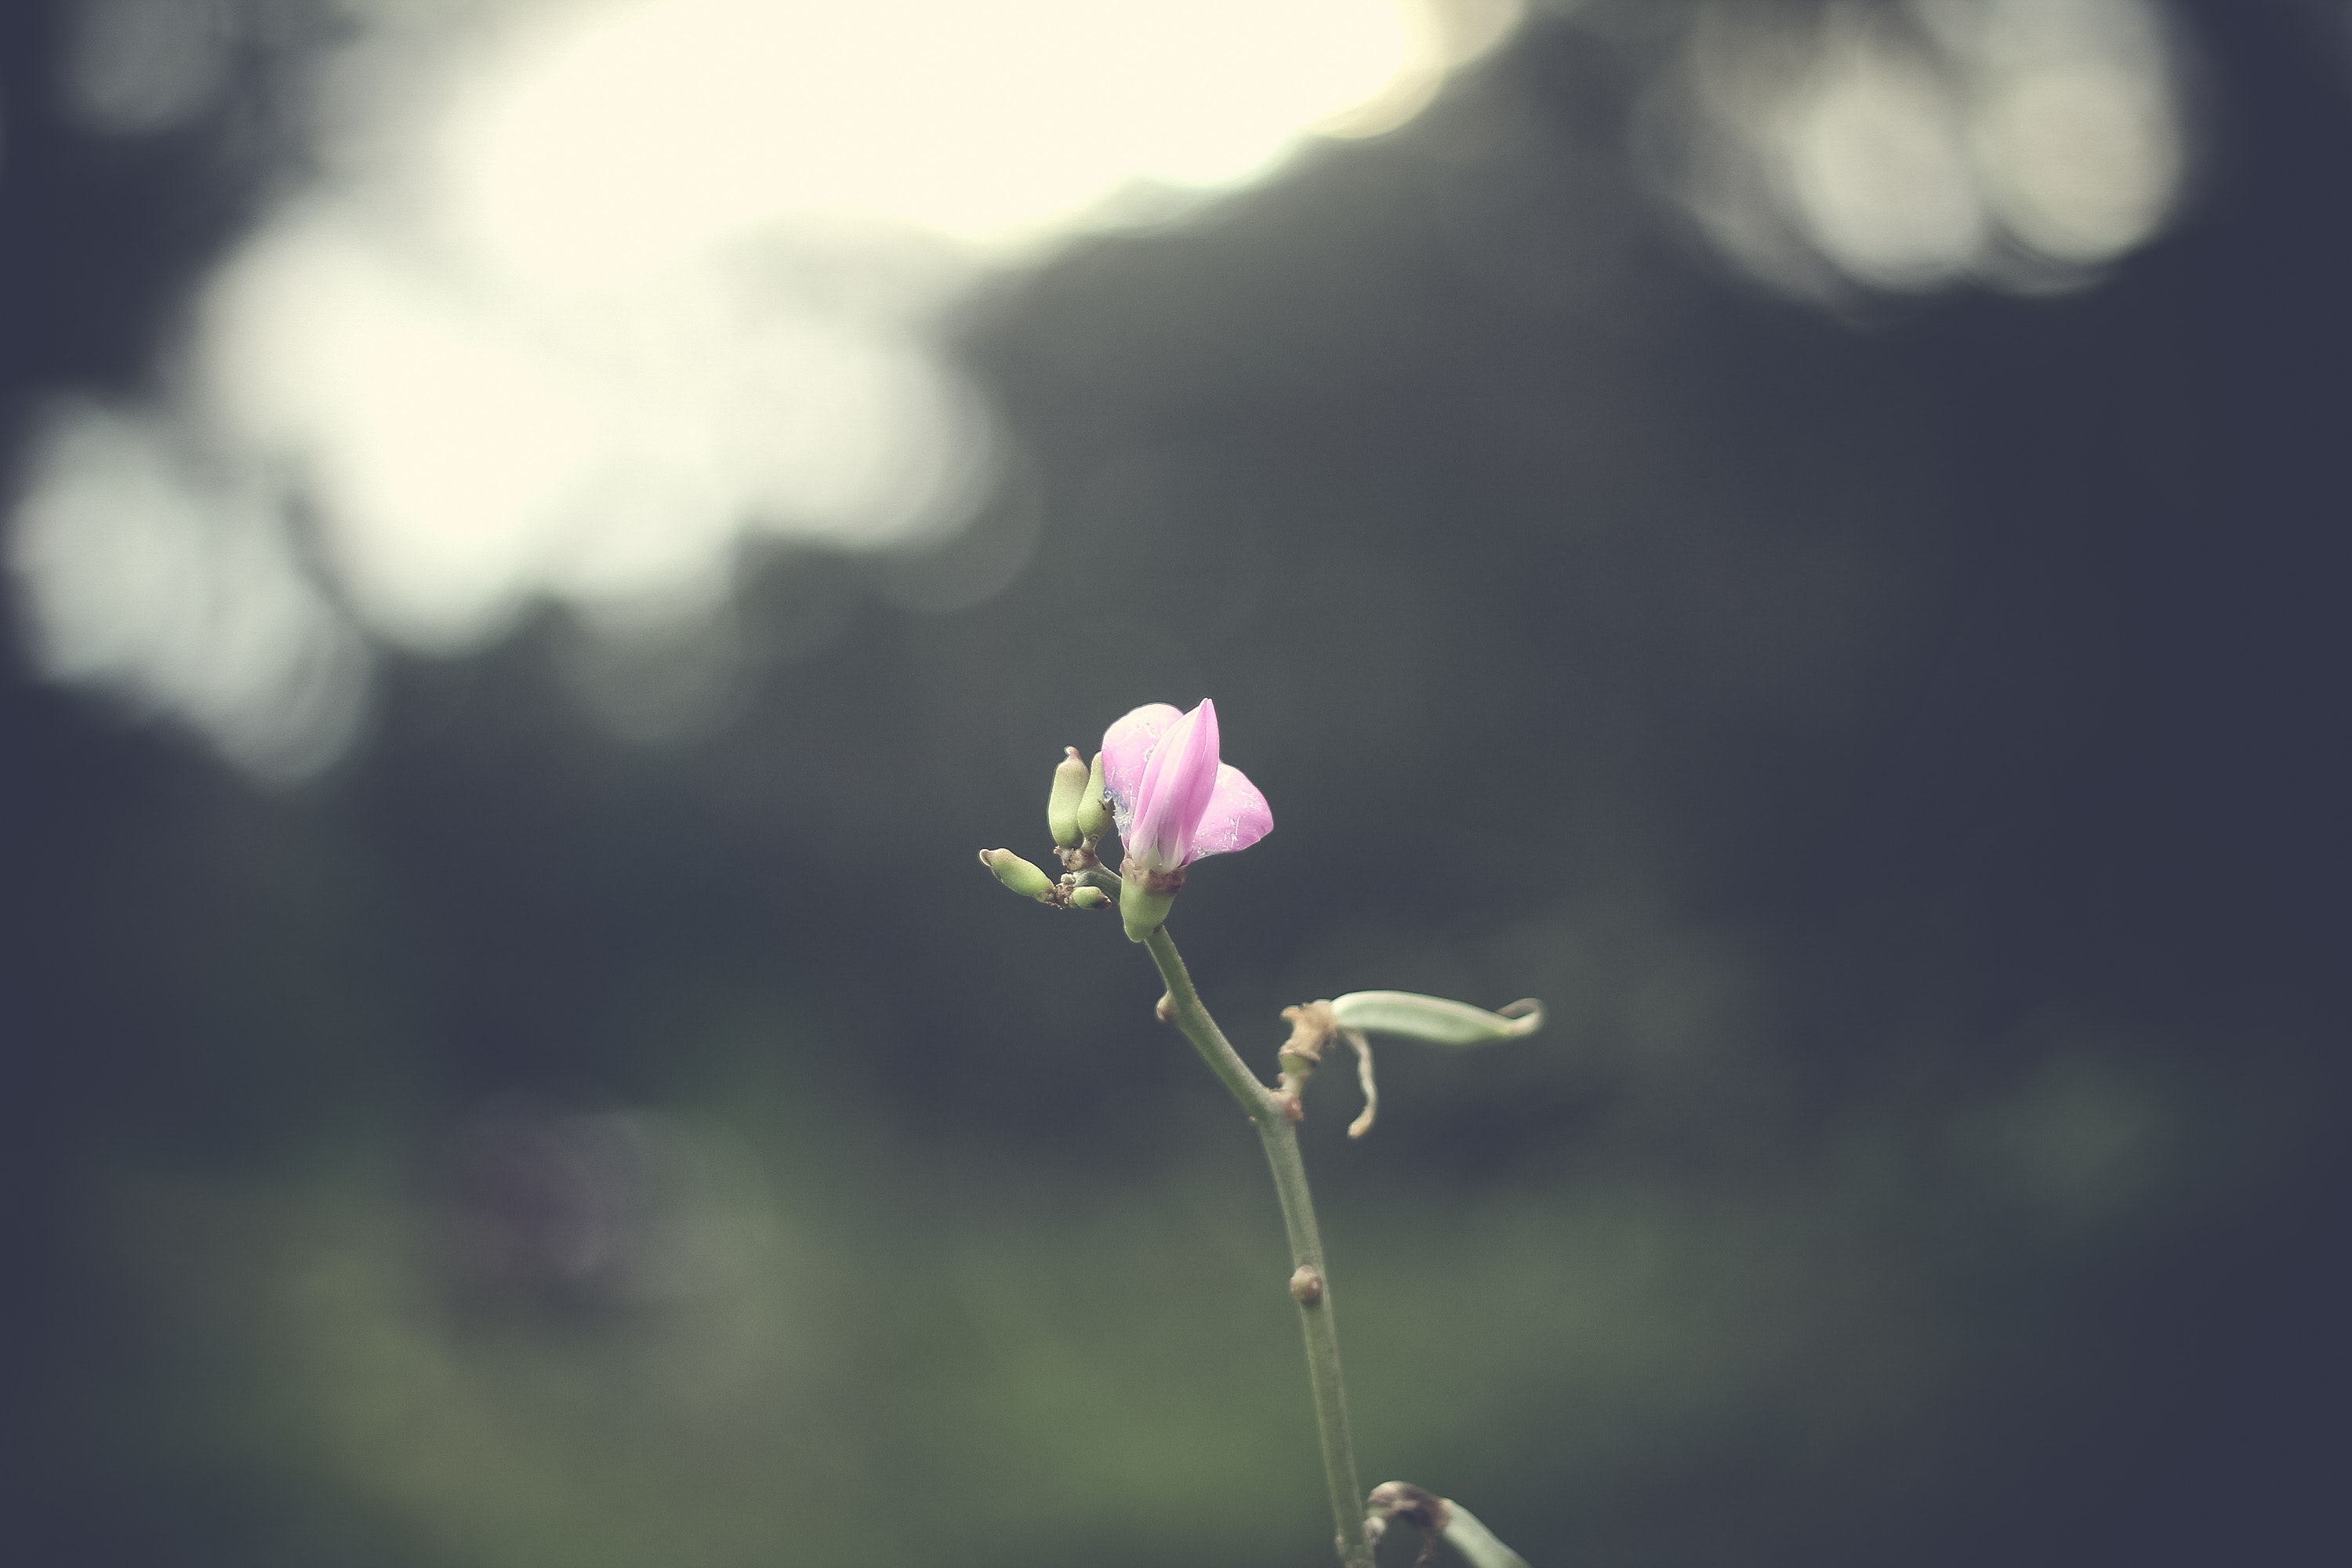
flower, pink, petal, plant, flowering plant, sky, plant stem, spring, botany, bud, atmosphere, cloud, macro photography, photography, sunlight, branch, wildflower, Pedicel, twig